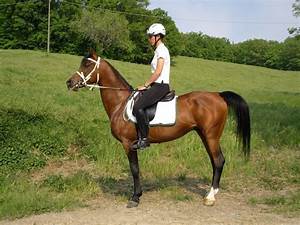
Label: horse